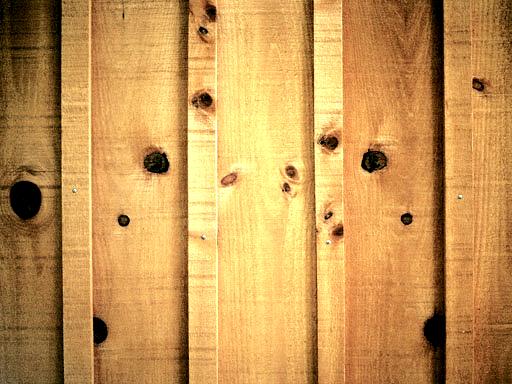
Material: wood